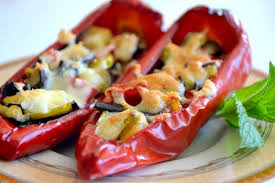
Yemek: karniyarik